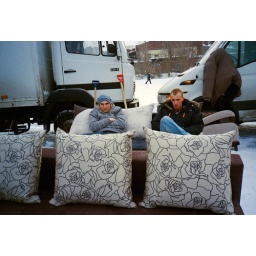
The traditional market place. Only present for sundays at Swiebodzki train station in Wroclaw. Furniture sellers.